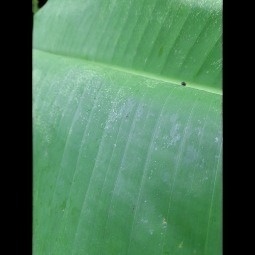
Label: Healthy